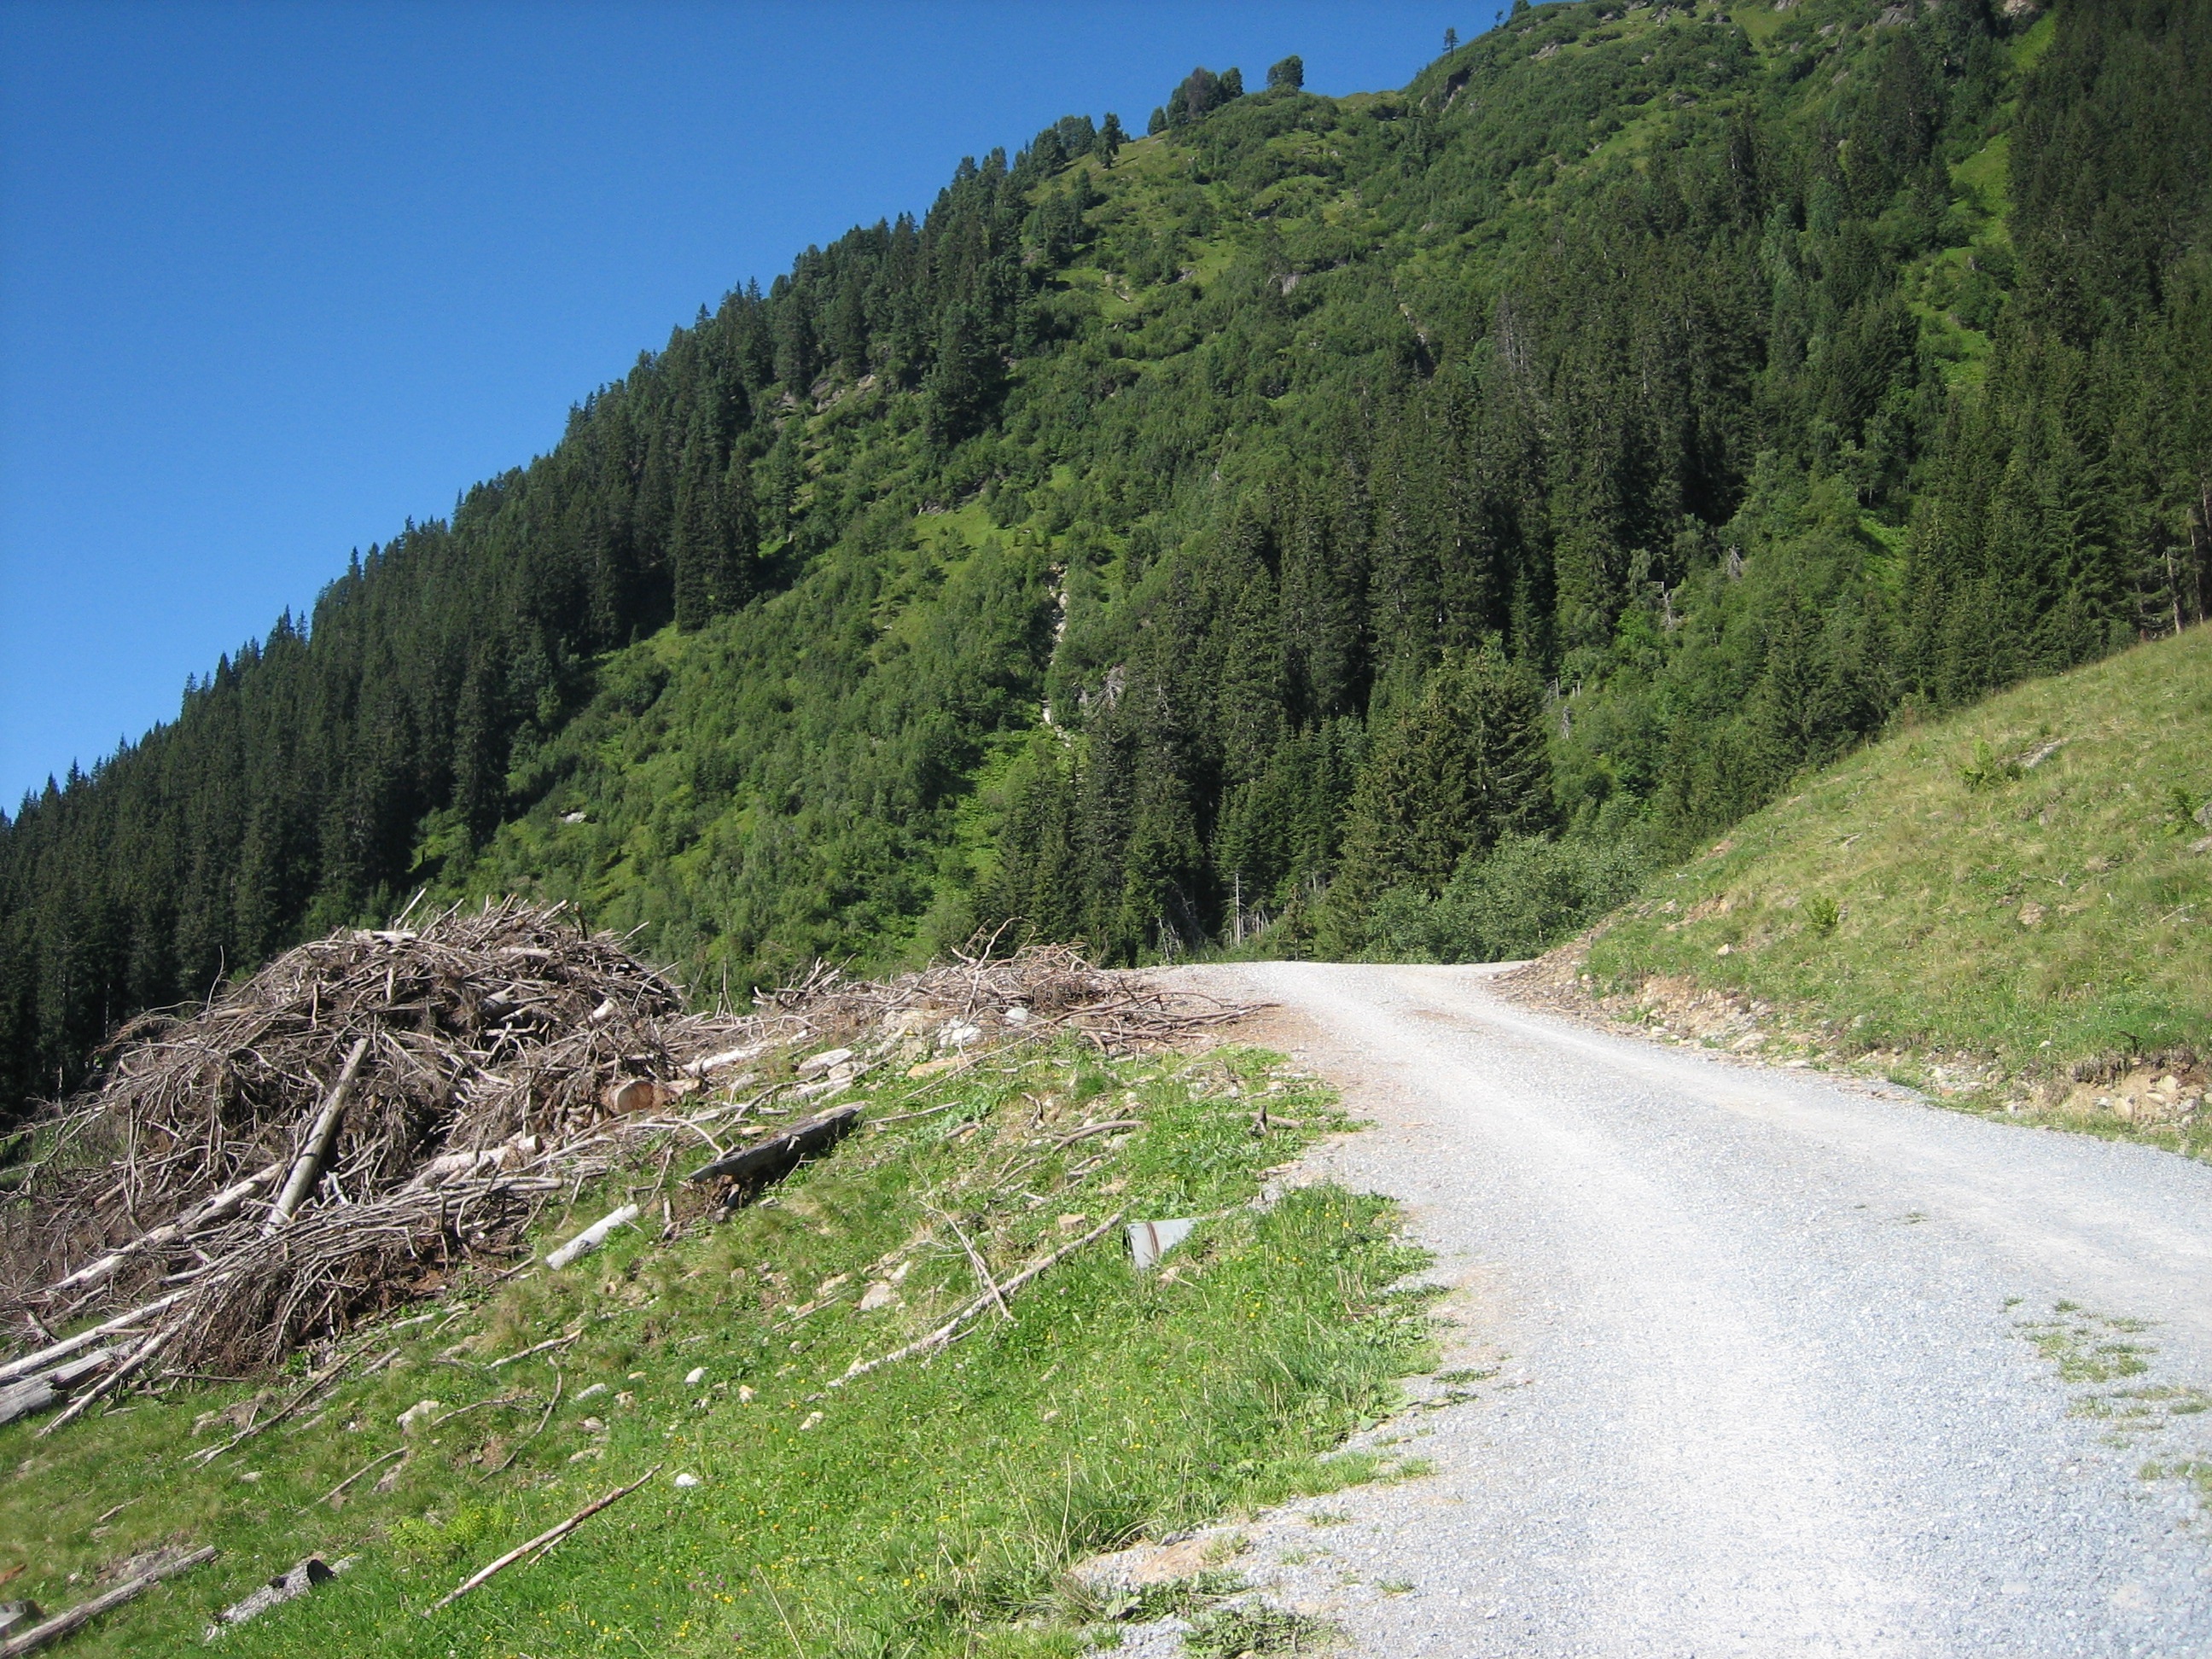
tree, nature, forest, wilderness, walking, mountain, road, trail, meadow, hill, valley, mountain range, dirt road, alpine, highland, ridge, mountain landscape, alps, infrastructure, plateau, fell, ecosystem, mountain pass, mountainous landforms, geological phenomenon